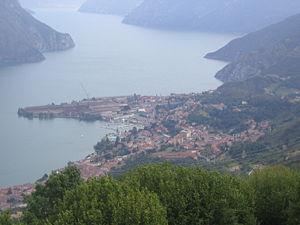
L'association I Borghi più belli d'Italia est née en mars 2001 sous l'impulsion de Conseil du tourisme de l'ANCI.